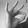
ASL letter: F